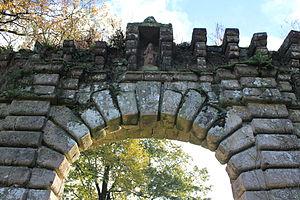
Manoir de Cadoudal This building is indexed in the Base Mérimée, a database of architectural heritage maintained by the French Ministry of Culture,
Le manoir de Cadoudal est un manoir situé à Plumelec dans le département du Morbihan.